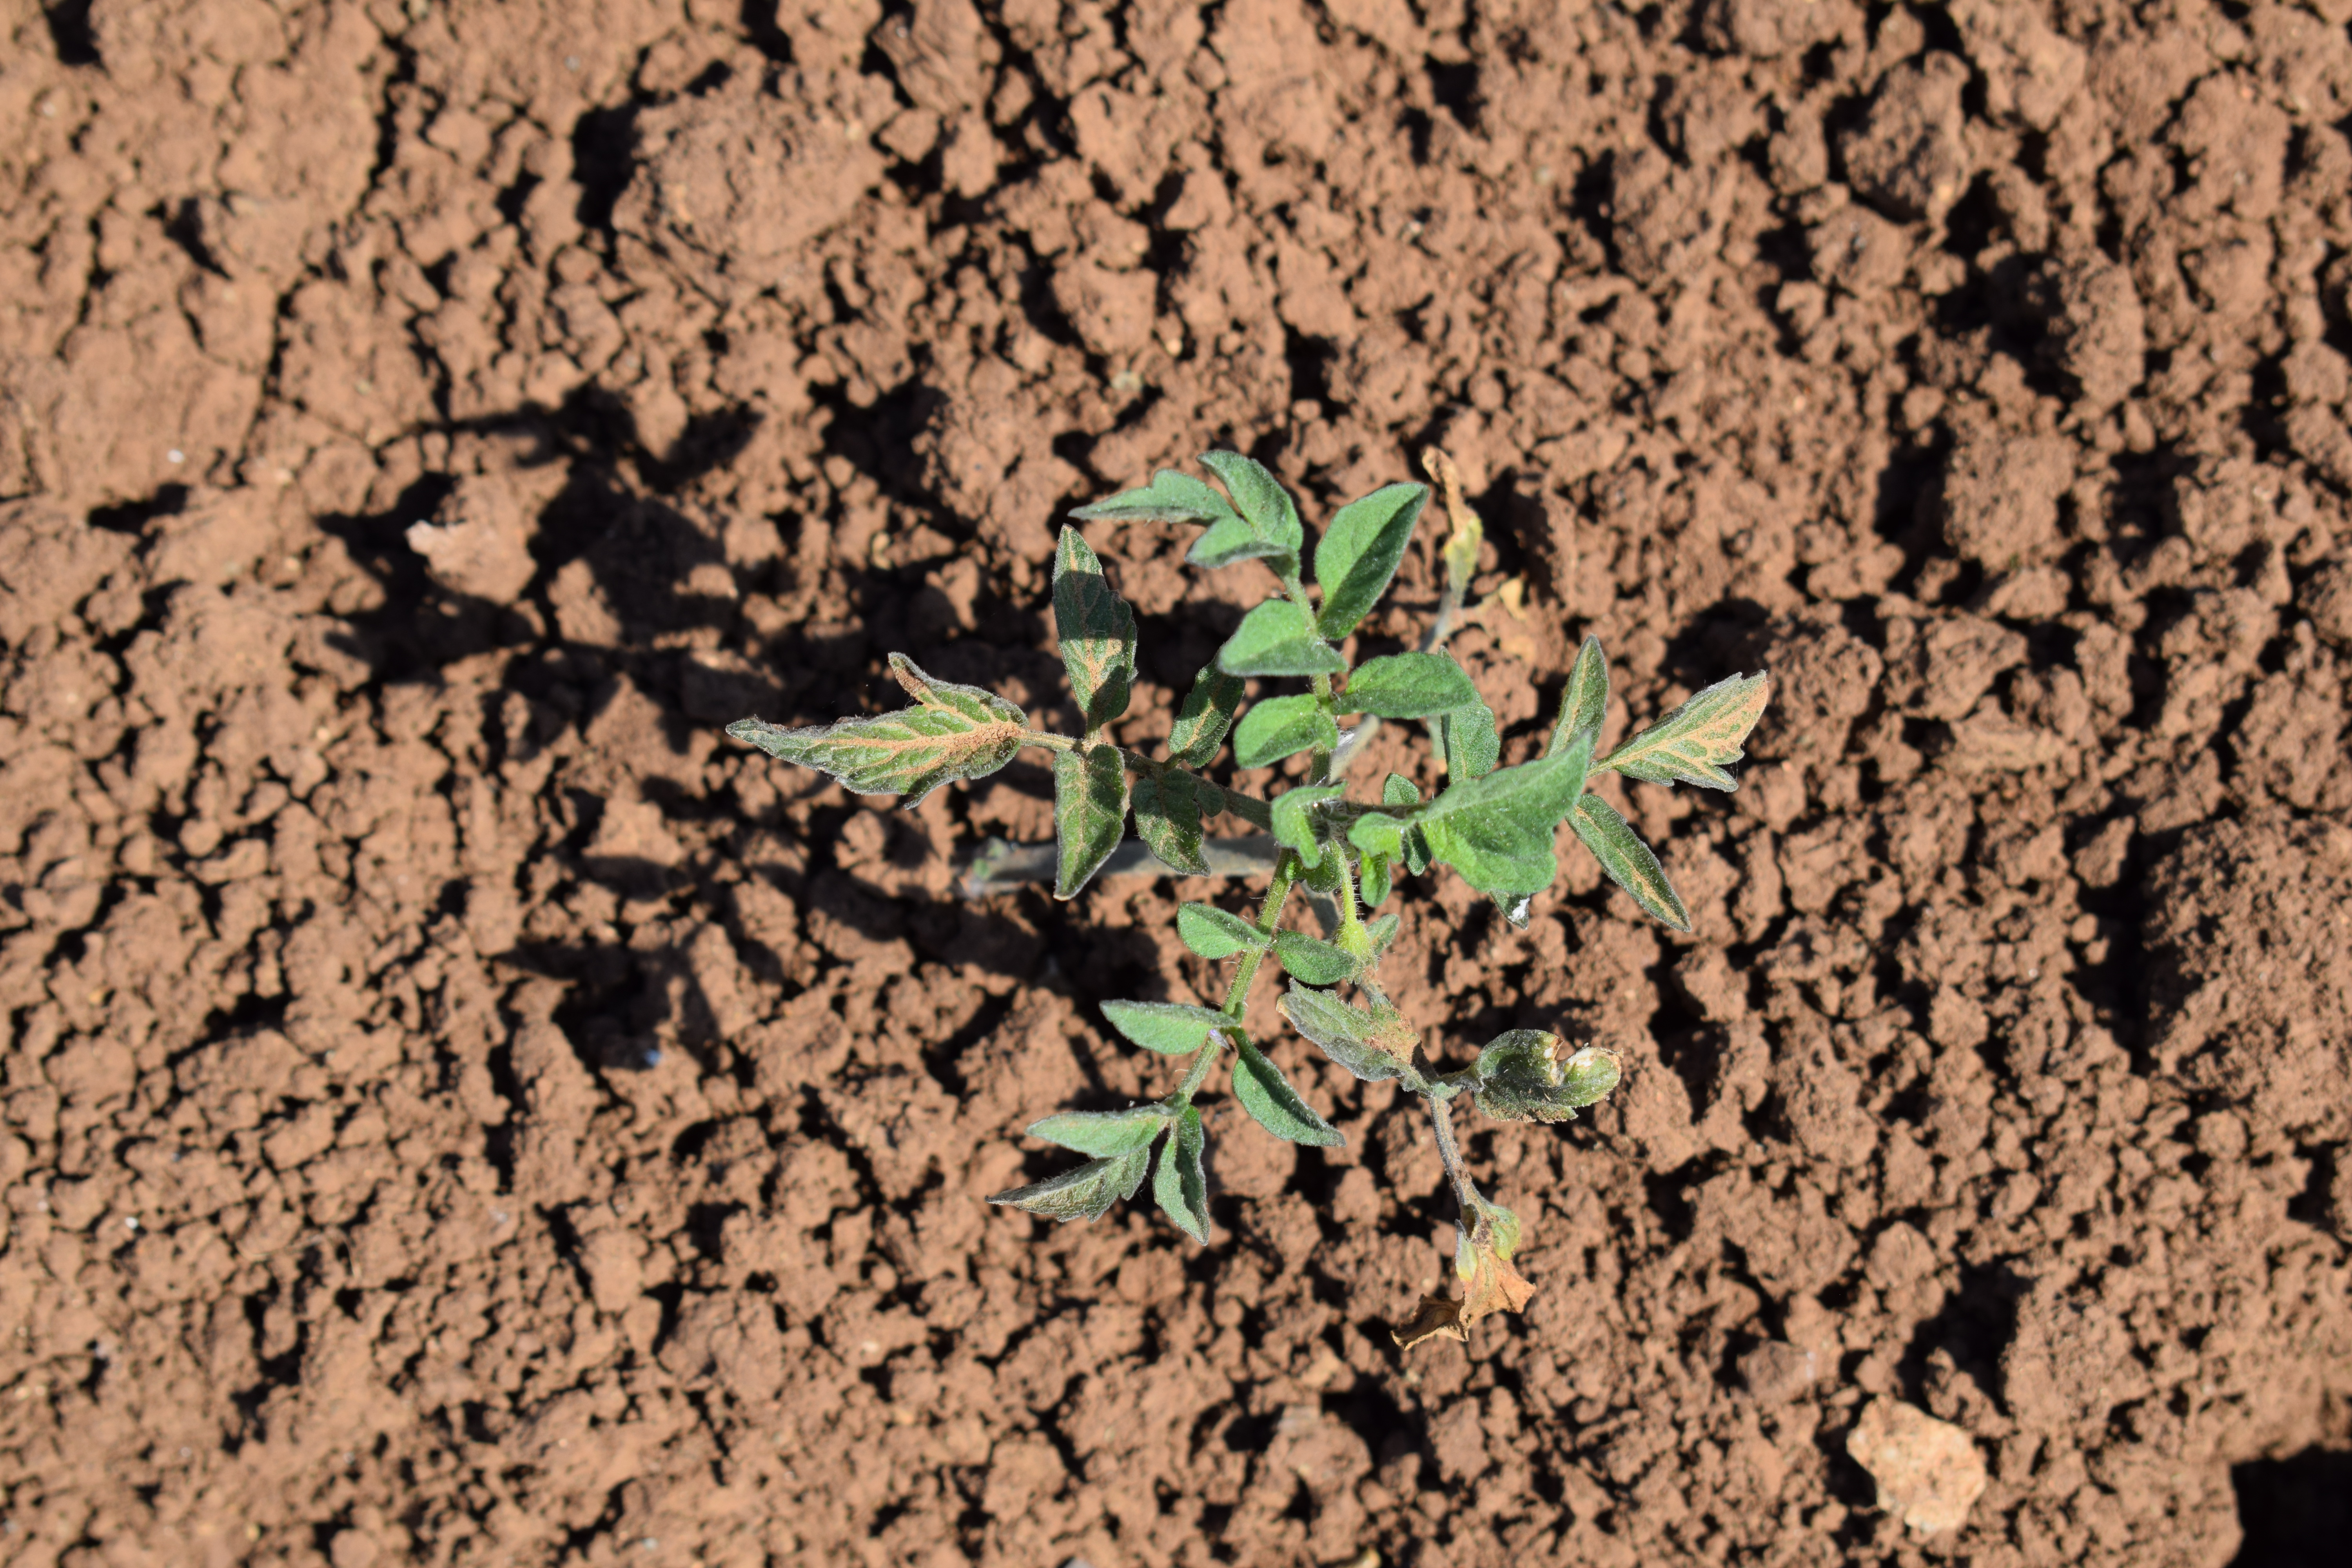
Label: tomato